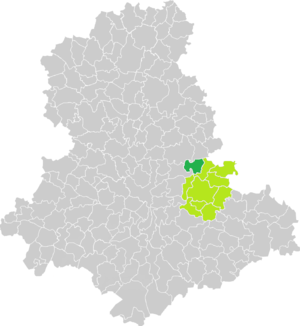
Carte de situation de la commune de Saint-Martin-Terressus (en vert foncé) dans le votre Canton (en vert clair) sur une carte des communes de la Haute-Vienne
Saint-Martin-Terressus est une commune française située dans le département de la Haute-Vienne, en région Nouvelle-Aquitaine.